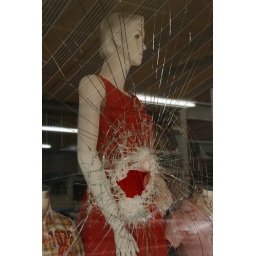
Somebody threw a stone against the window of a chinese store